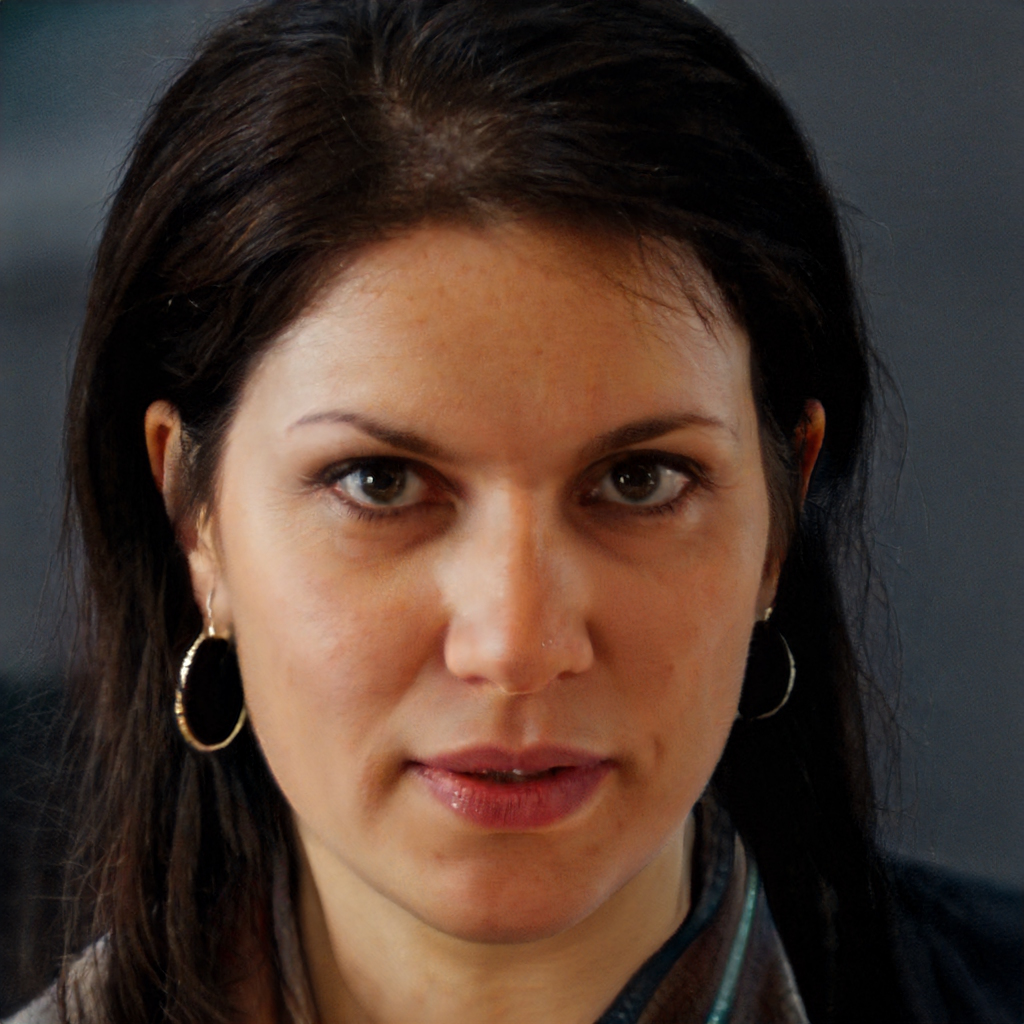
Label: Colored